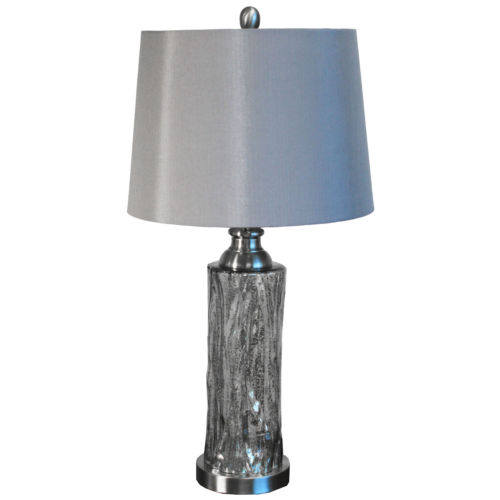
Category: lamp